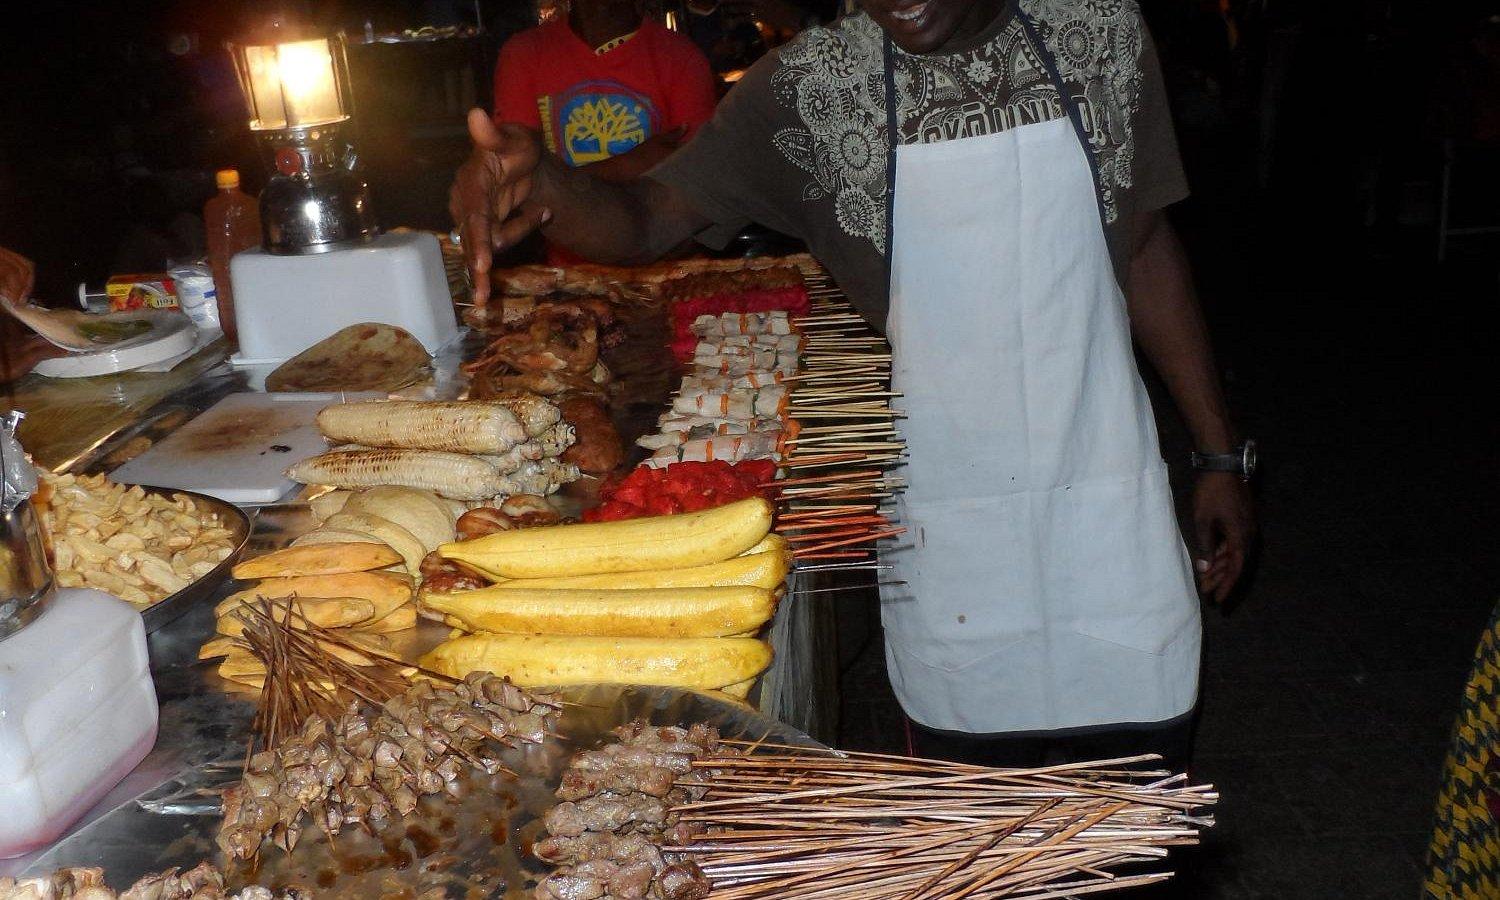
Eneo la kupendeza la chakula cha mitaani, wakati wa usiku ambapo muuzaji anatayarisha na kuhudumia vitu mbali mbali na kuchoma, muuzaji amevaa shati la [cs] bage[cs] na muundo wa [cs] apron [cs] amesimama nyuma ya meza iliyojaa mishakiki wa nyama na vyakula vingine.